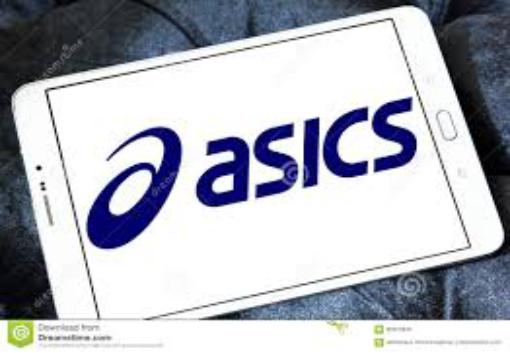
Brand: Asics
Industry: Sports